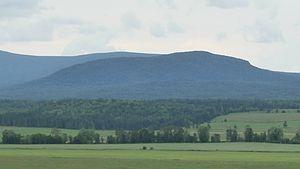
Montagne Noire vue de La Patrie.
Le massif du Mont-Mégantic, situé dans le sud-ouest du Québec, est l'une des neuf collines montérégiennes, celle qui est le plus à l'est. Le mont Mégantic se situe au centre du massif. Il est entouré de vallées délimitées par le mont Victoria, les montagnes de Franceville, la montagne Noire, le Pain de Sucre, la montagne des Cohoes, le mont Notre-Dame et le mont Saint-Joseph.